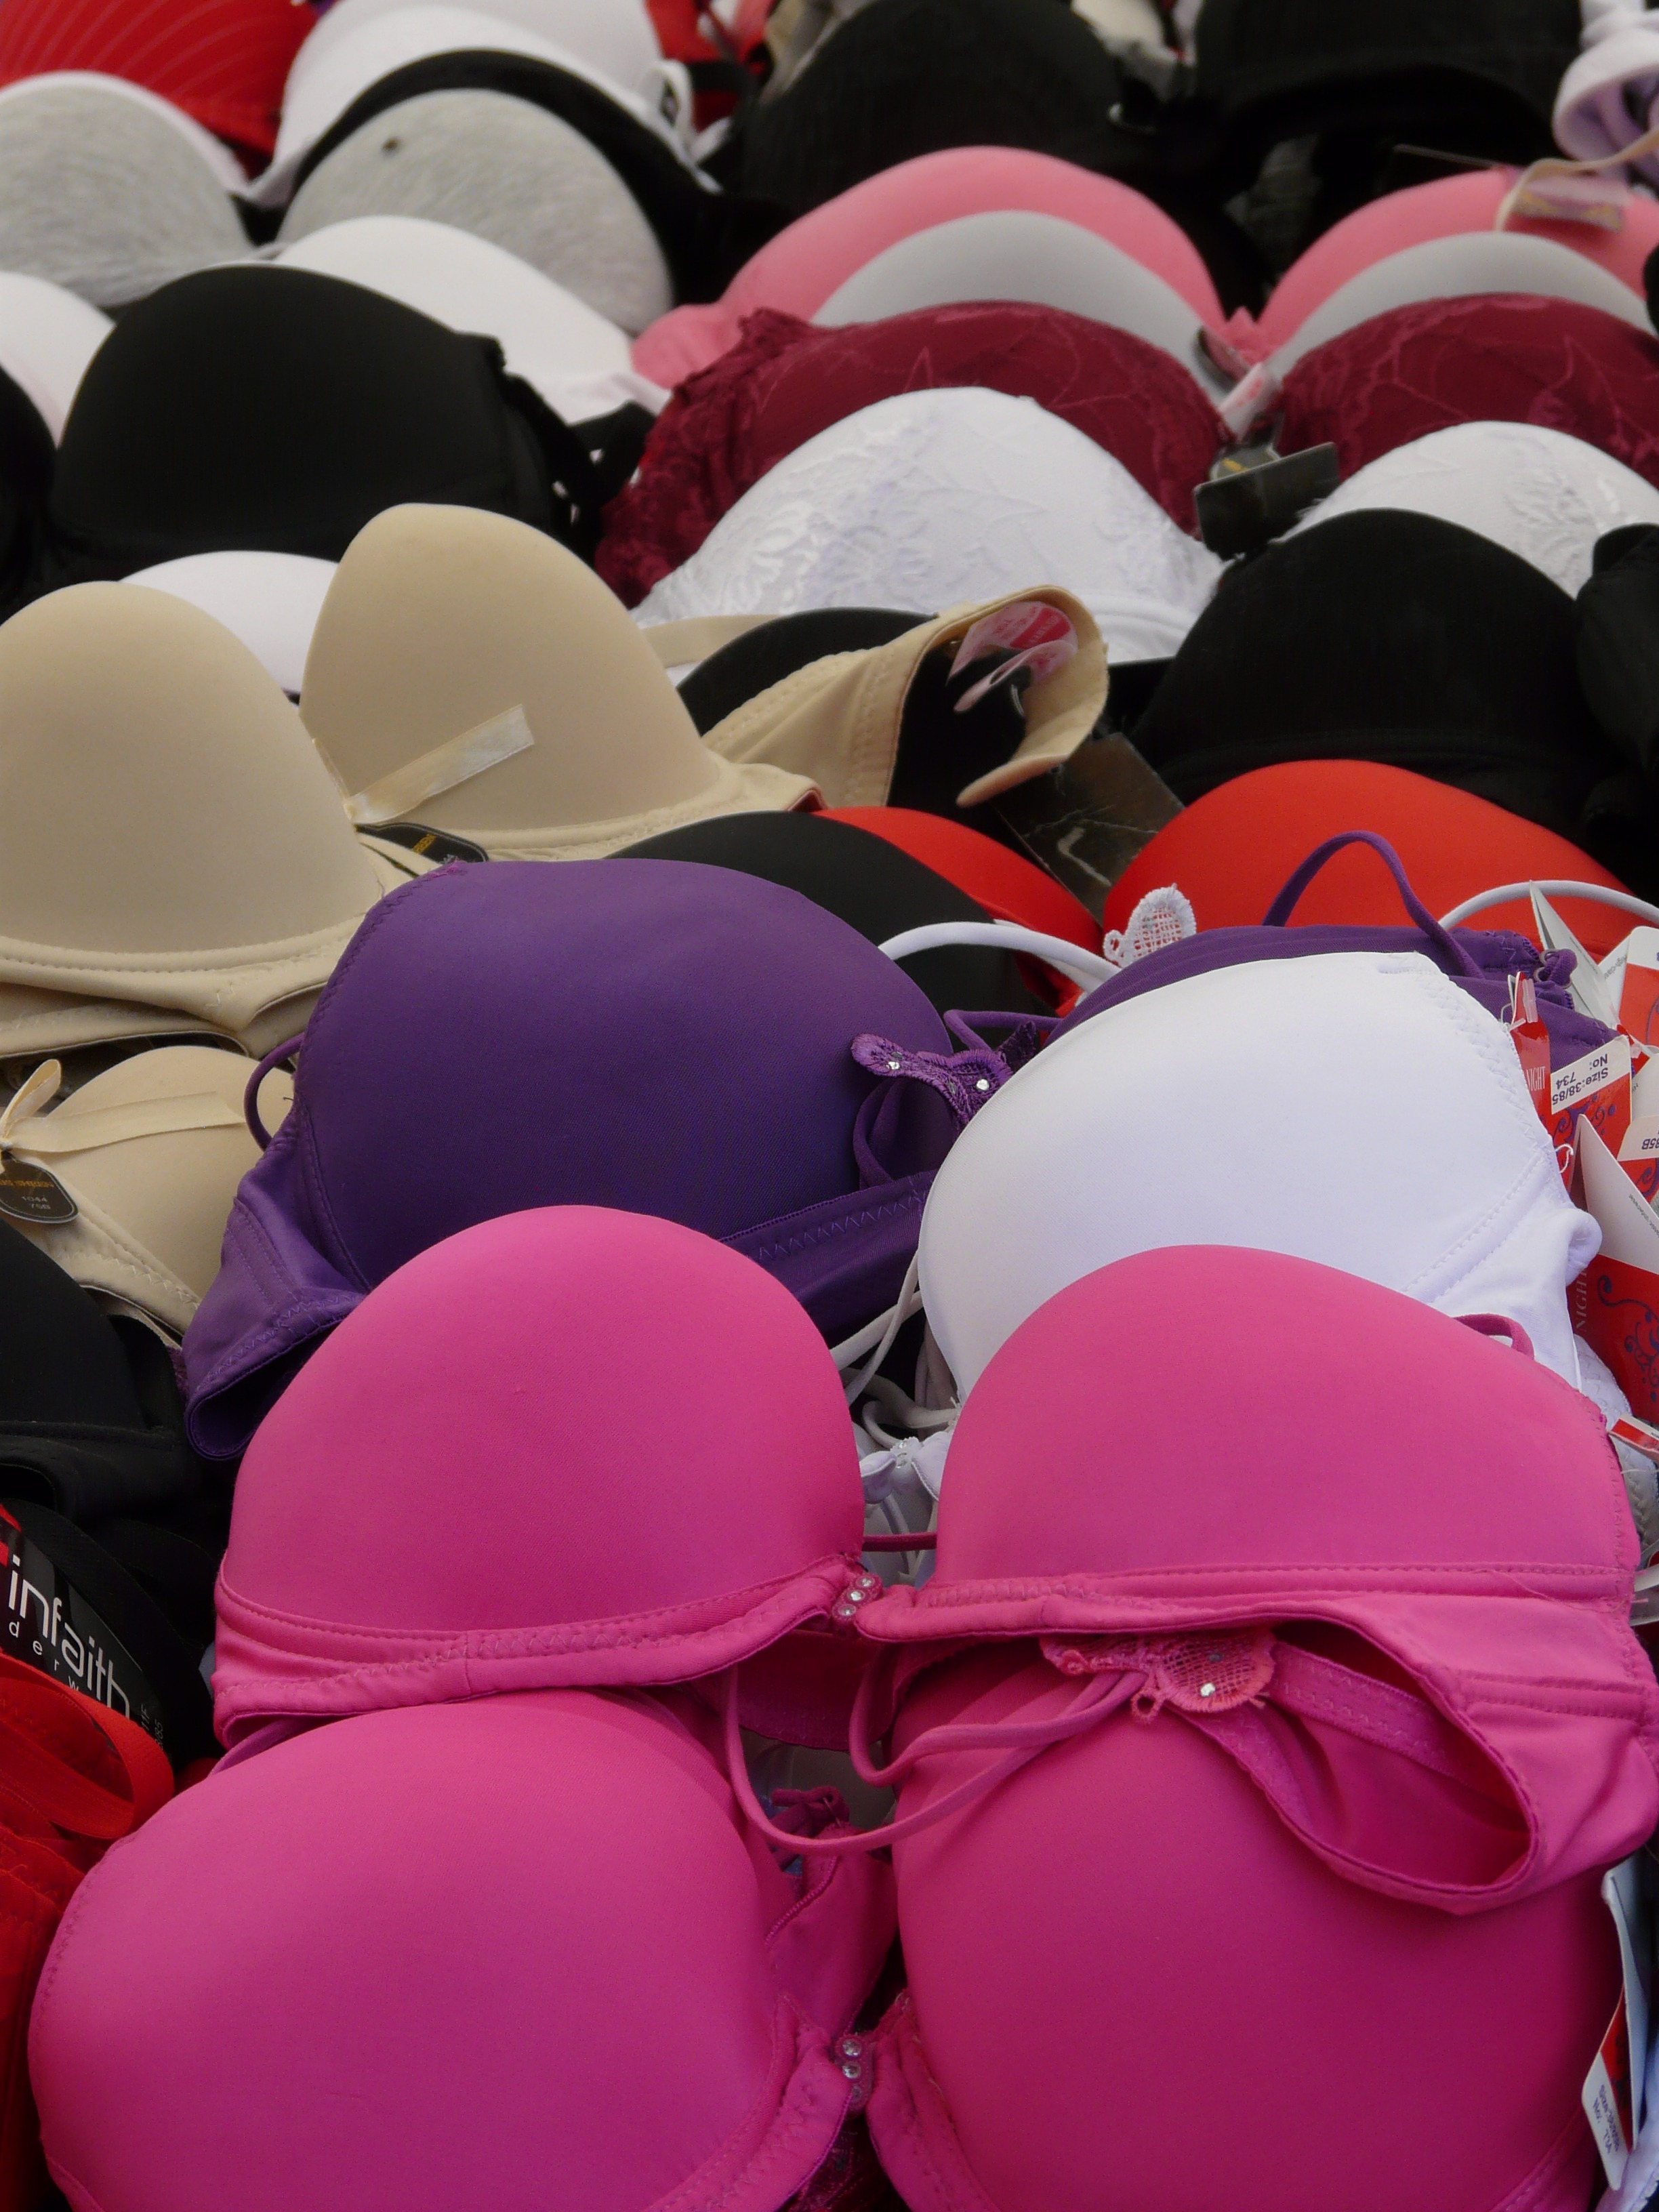
flower, petal, balloon, red, color, clothing, pink, toy, lingerie, car seat, bra, garments, seduction, stuffed toy, bust holder, well formed